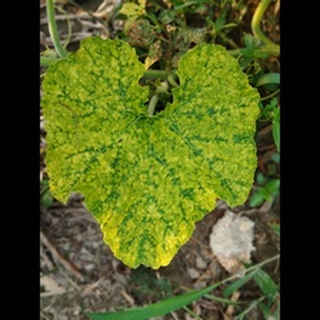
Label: pumpkin_mosaic_disease